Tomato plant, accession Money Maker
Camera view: tilt-top (135 deg); turntable rotation: 0 degrees
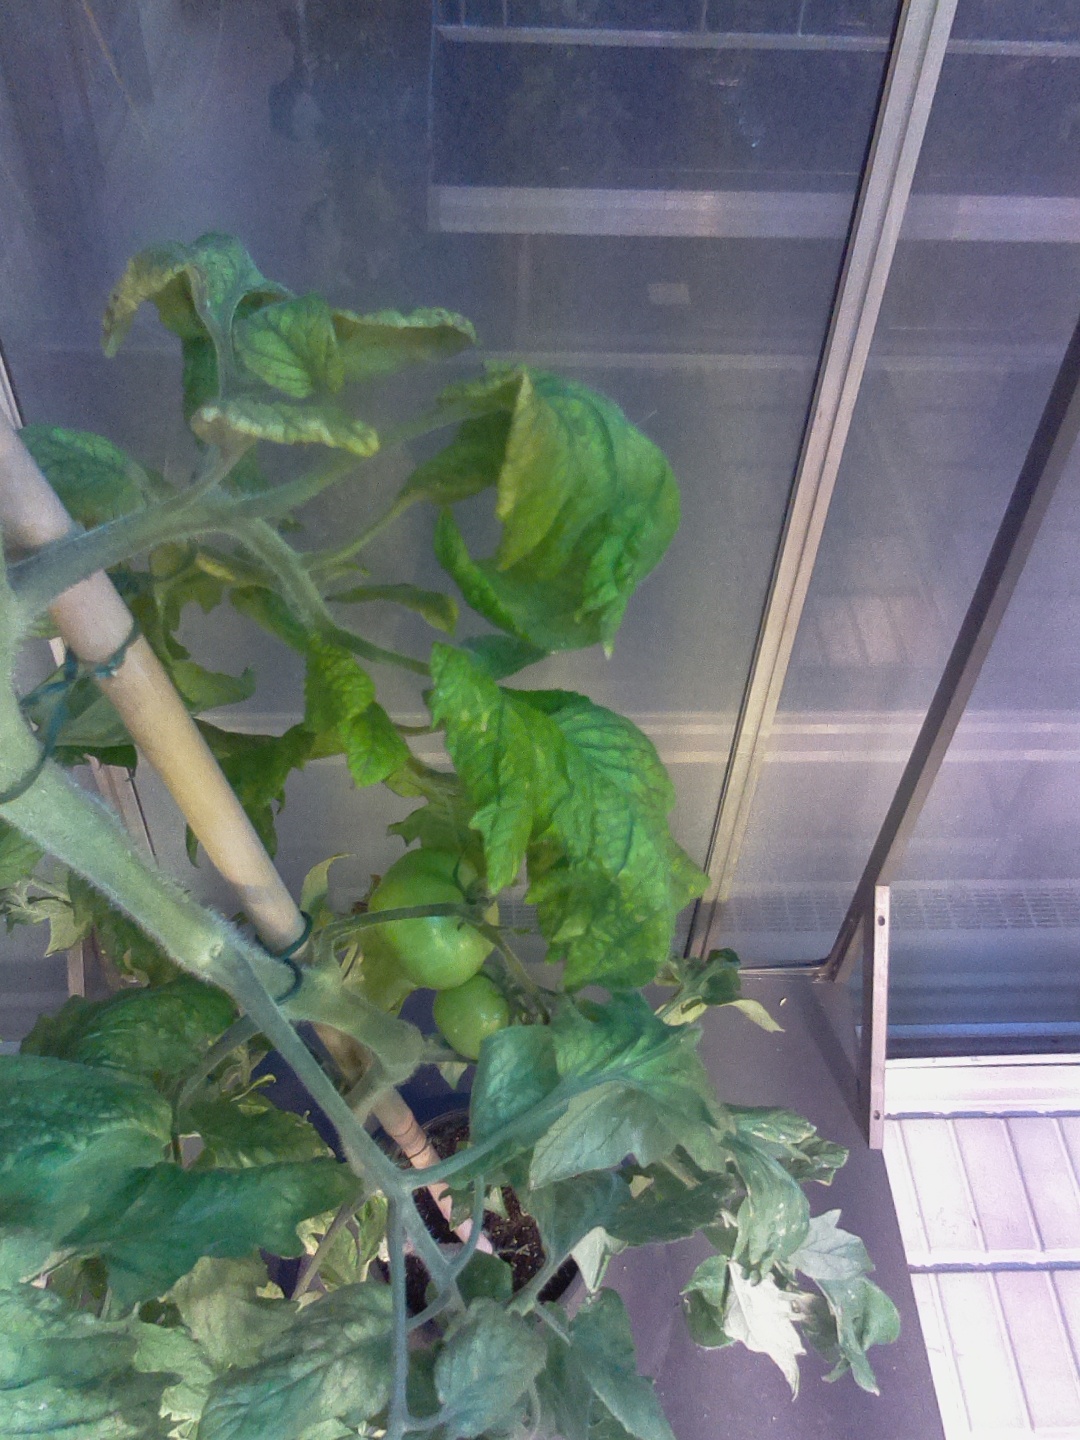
BBCH growth stage 77: 70%-80% of final fruit size